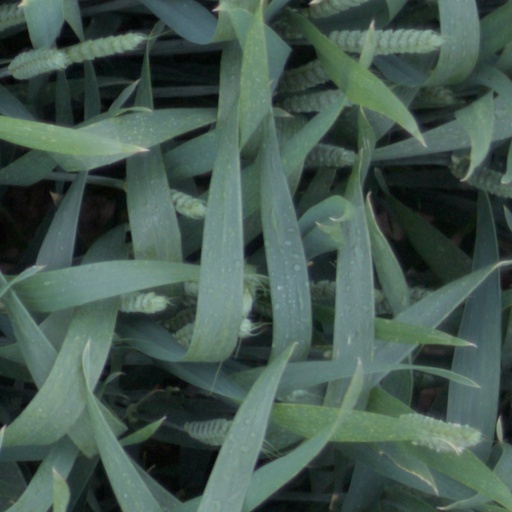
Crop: wheat